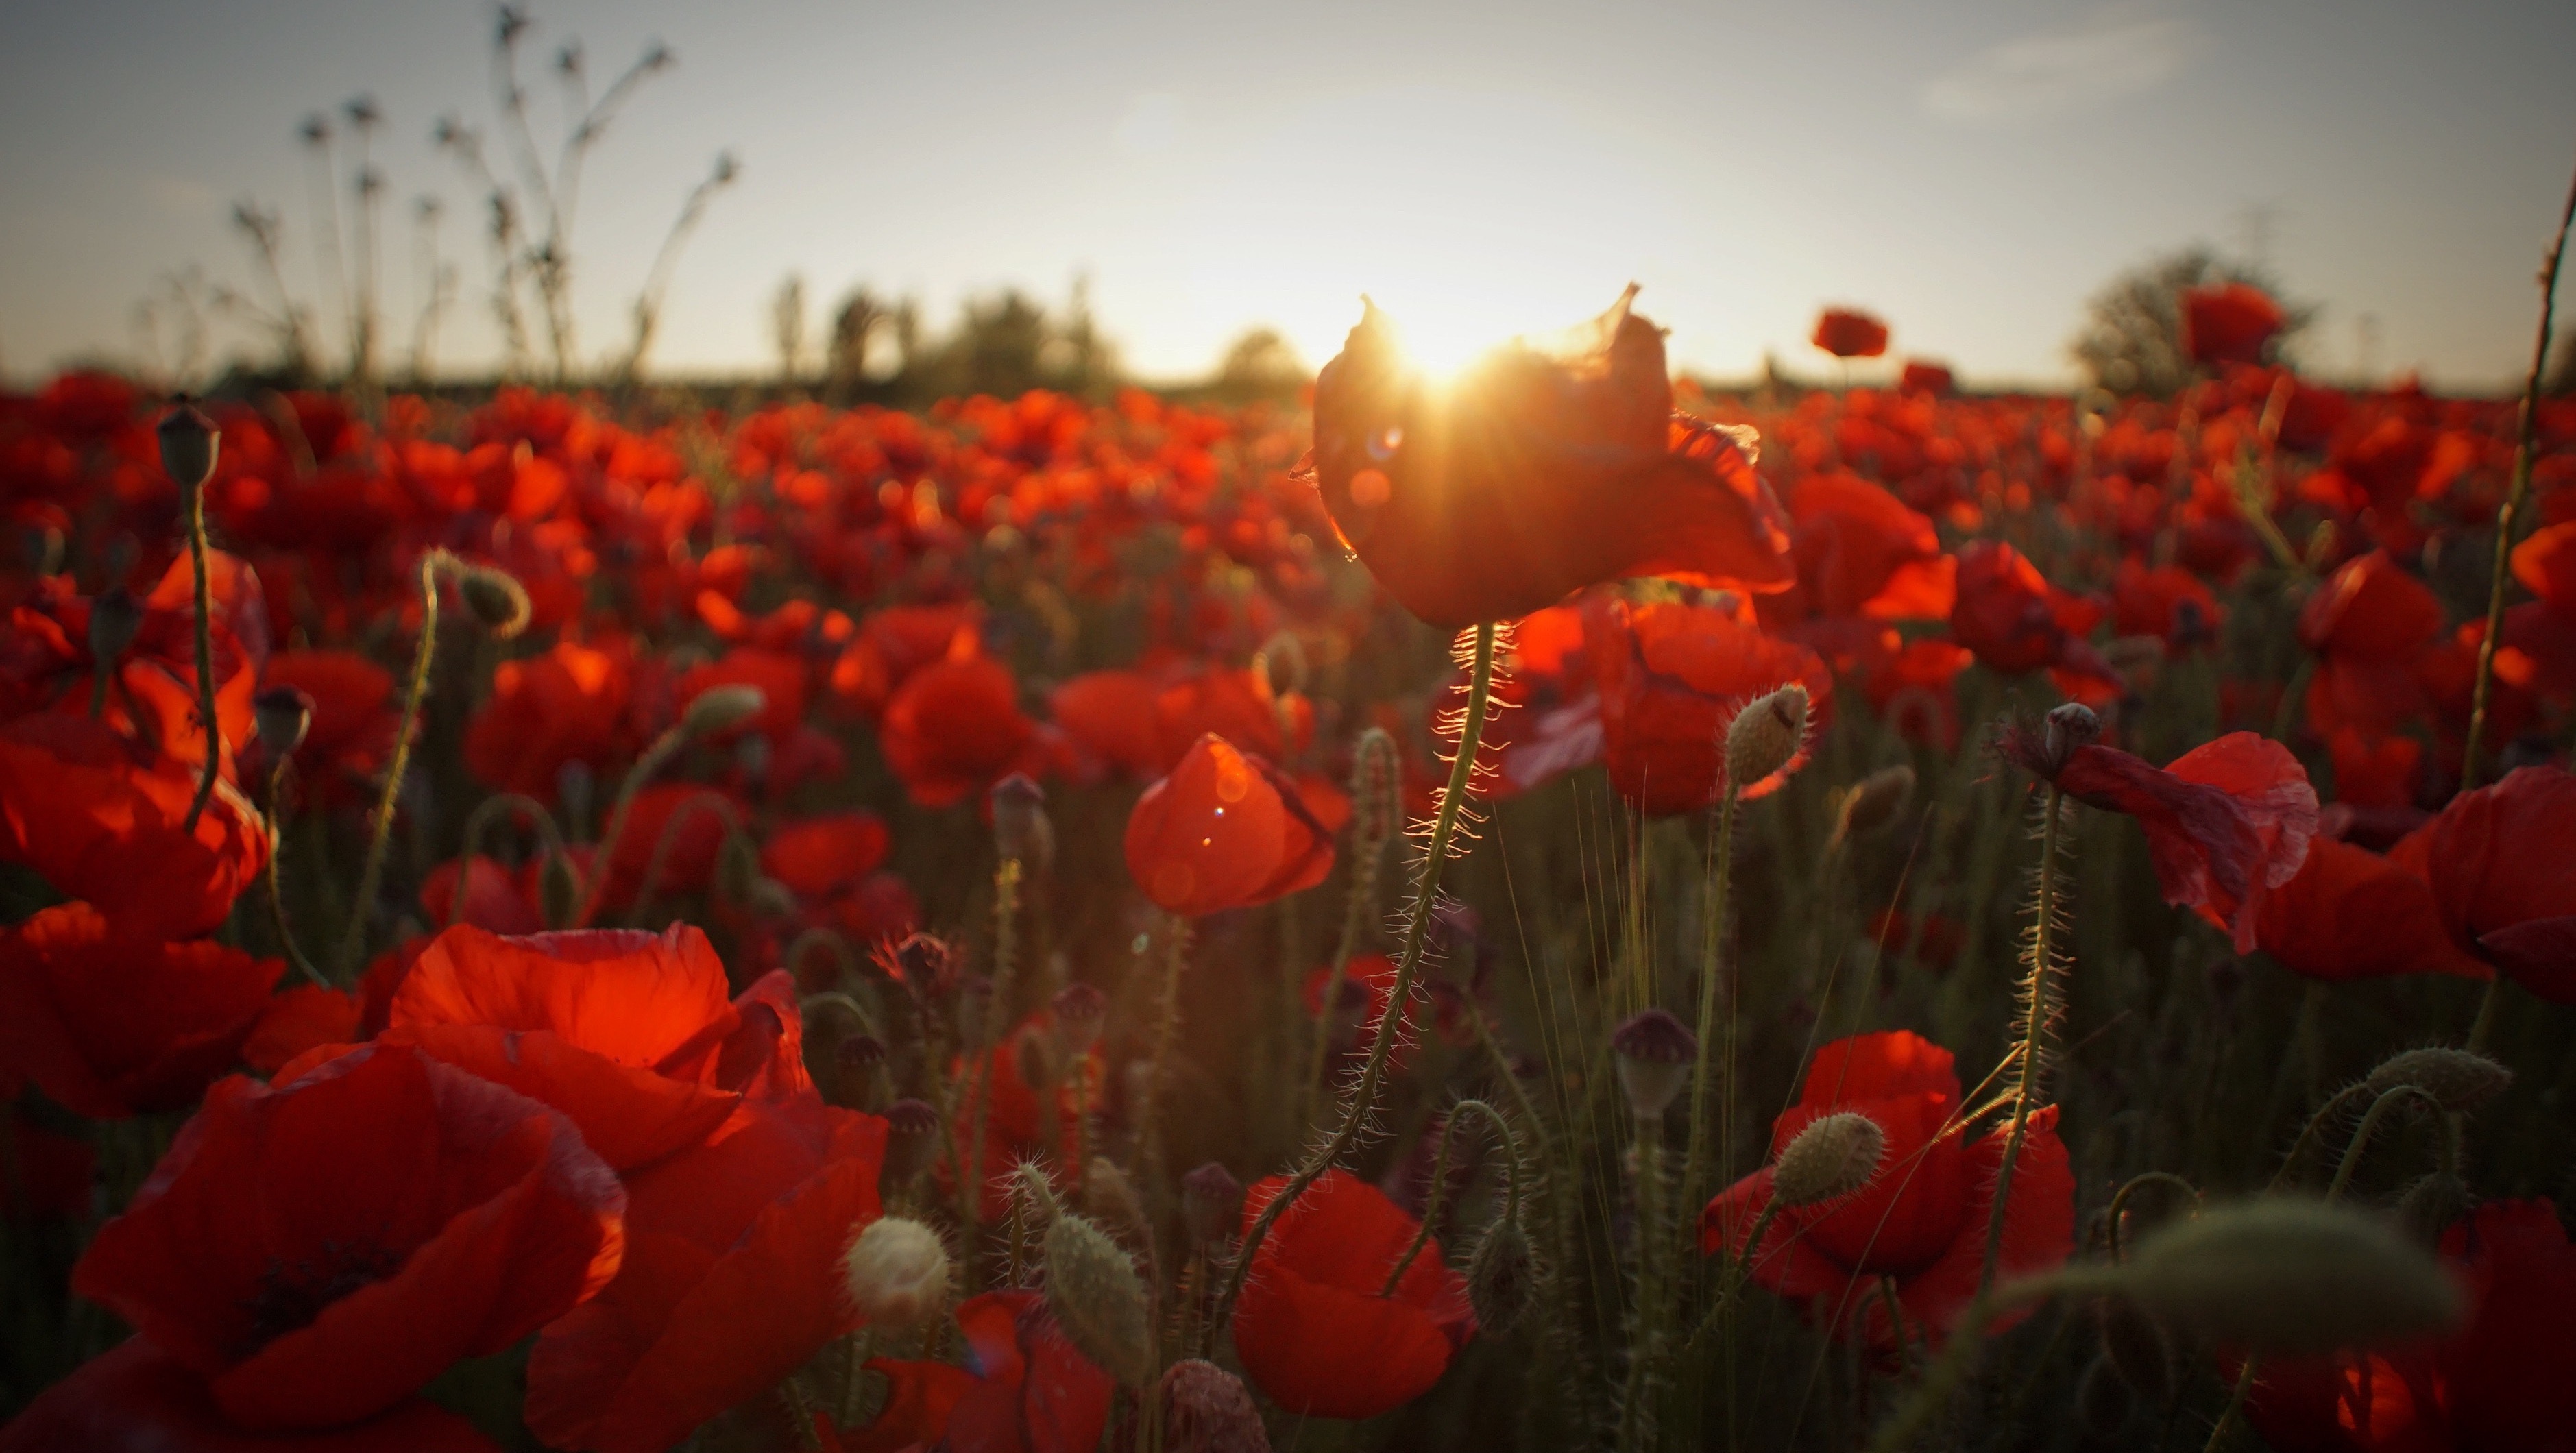
plant, field, flower, petal, tulip, red, flora, poppy, coquelicot, flowering plant, land plant, poppy family